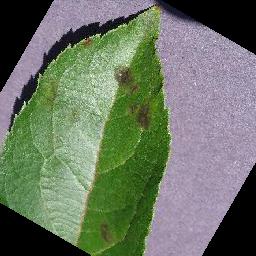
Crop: apple
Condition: scab